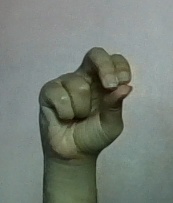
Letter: gaaf